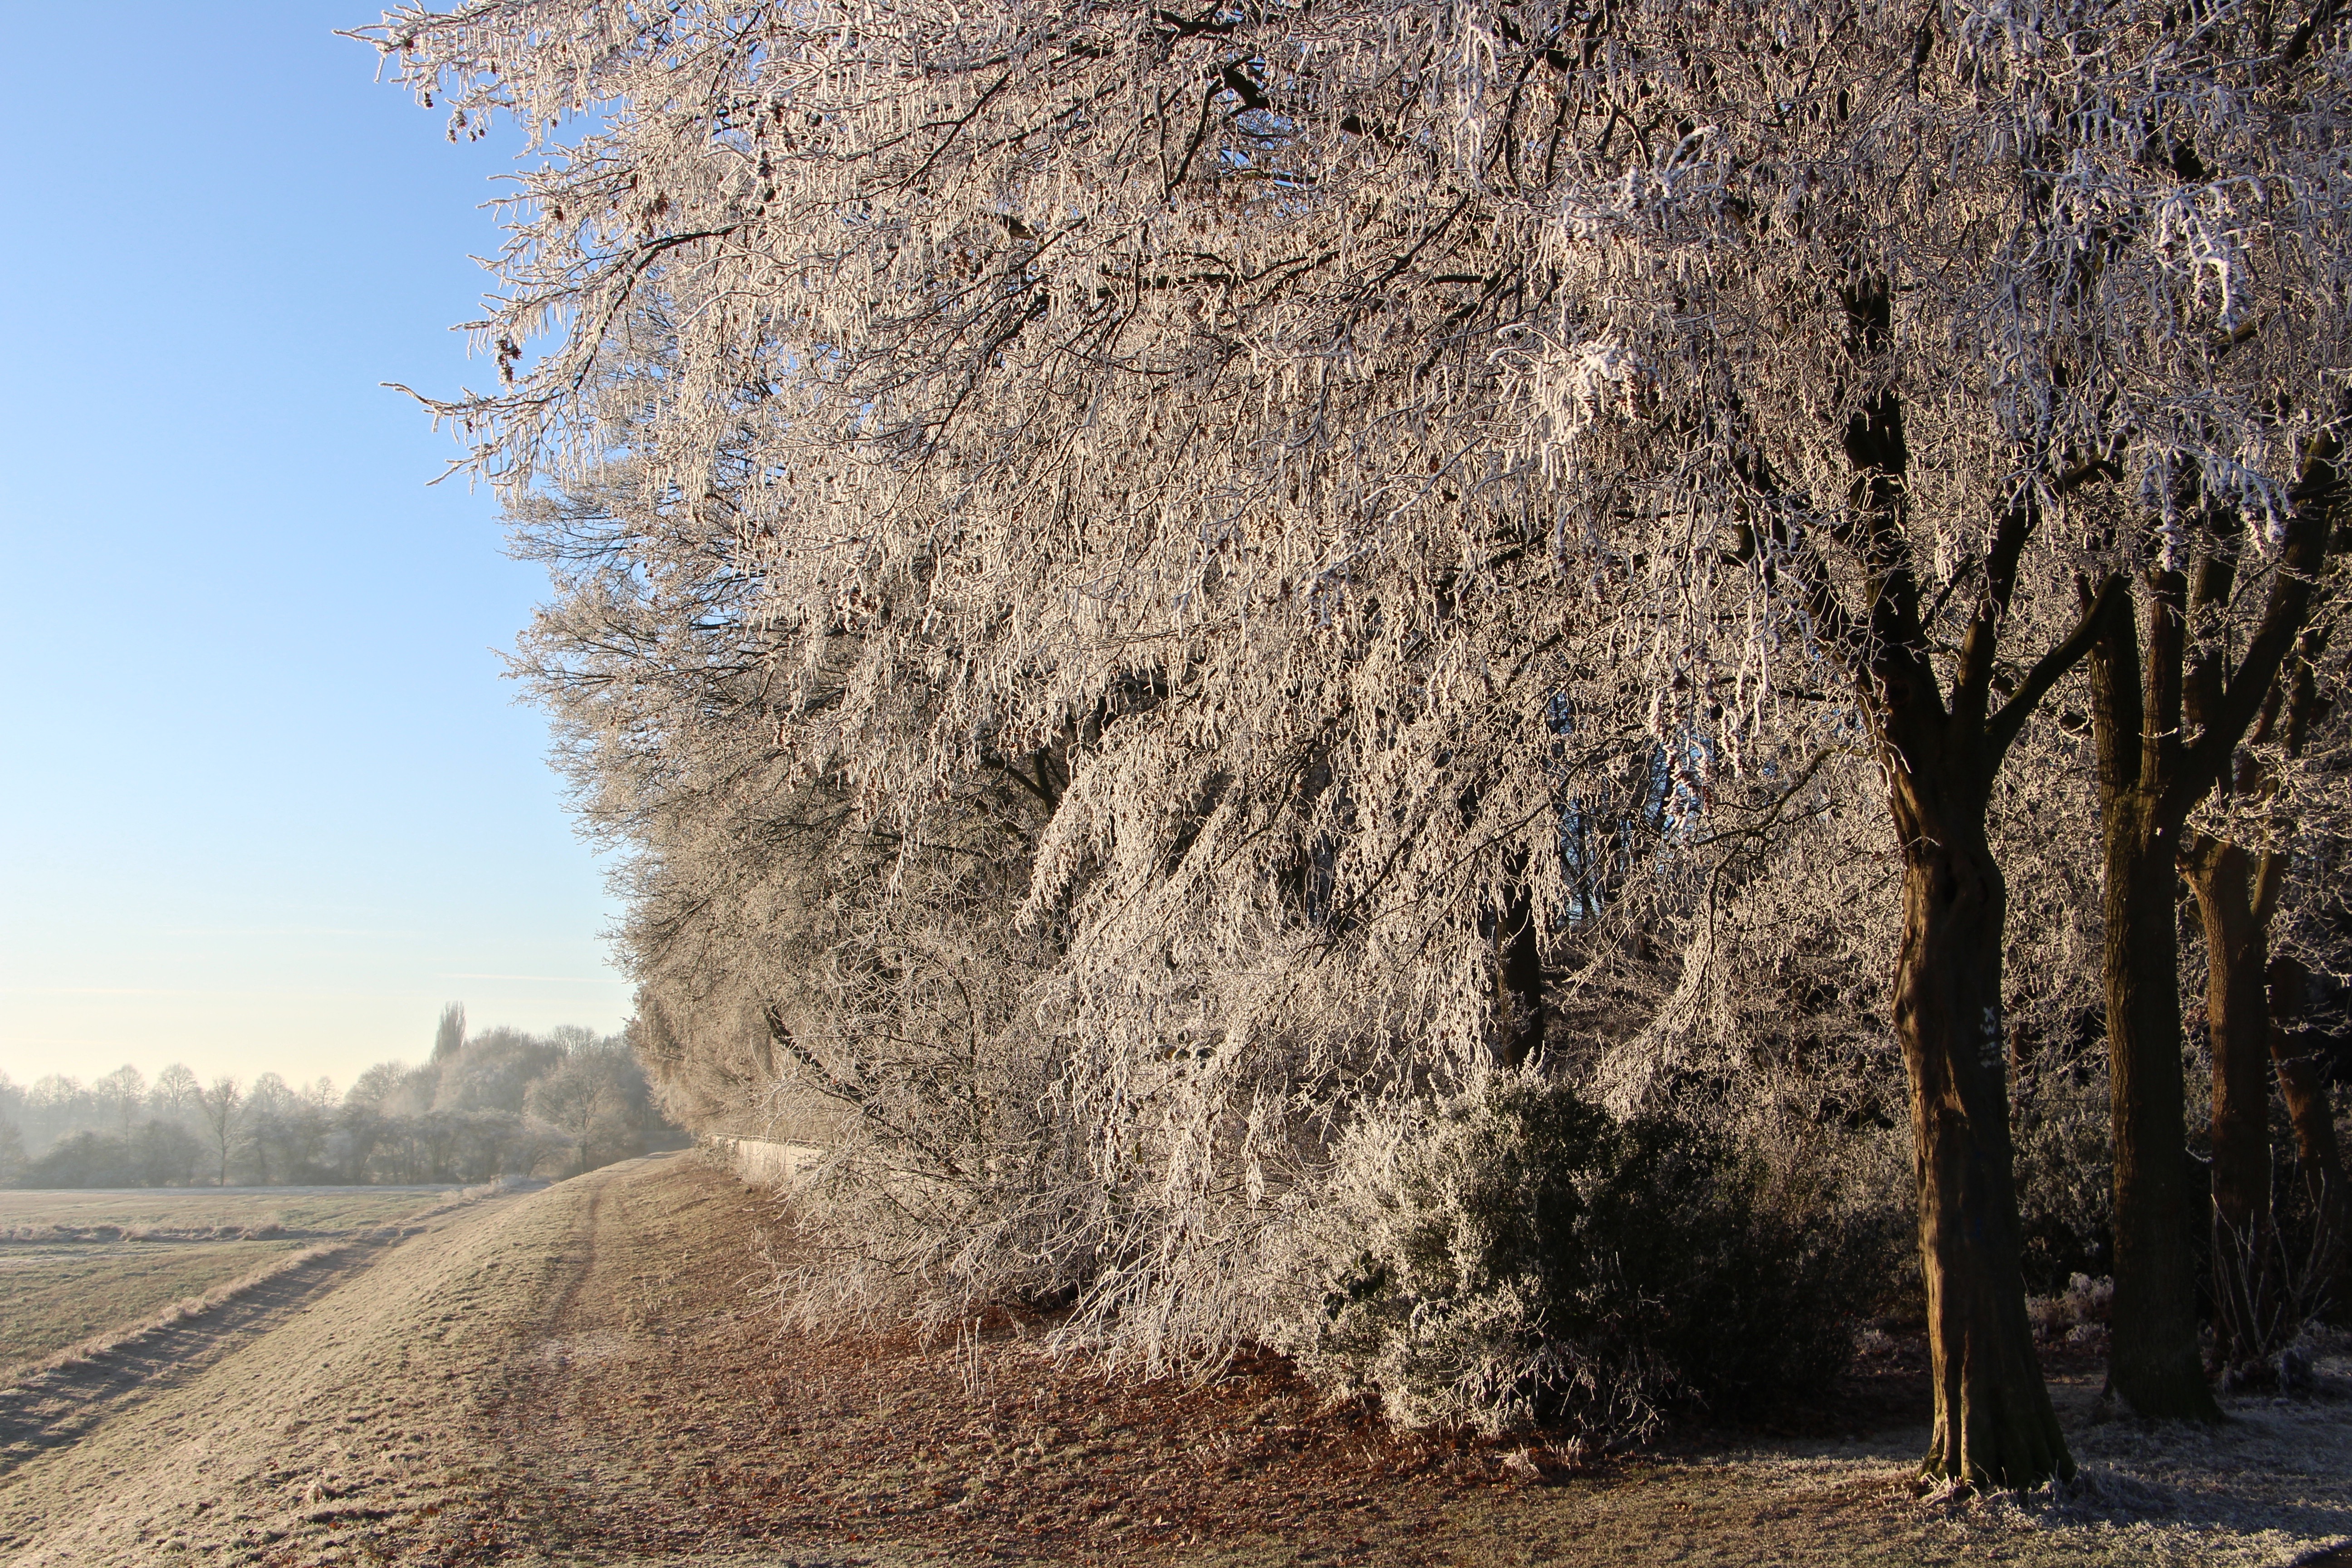
landscape, tree, nature, forest, snow, cold, winter, plant, field, morning, leaf, flower, frost, autumn, soil, season, trees, outlook, woodland, rural area, woody plant